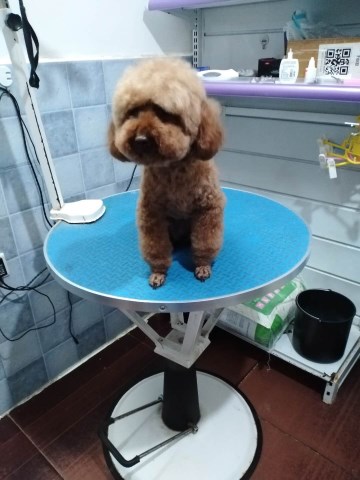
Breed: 2925-n000114-toy_poodle